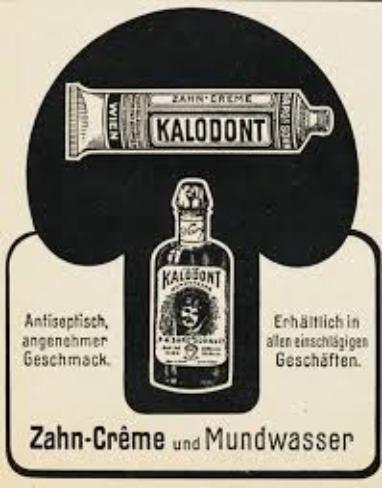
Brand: Kalodont
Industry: Necessities